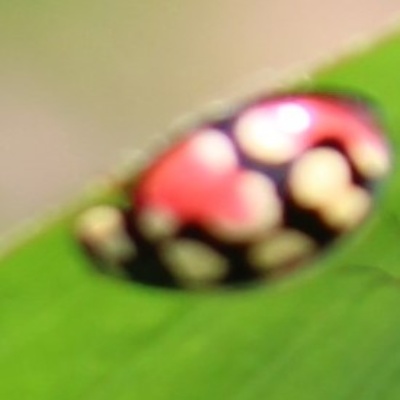
Crop: Maize
Condition: leaf beetle